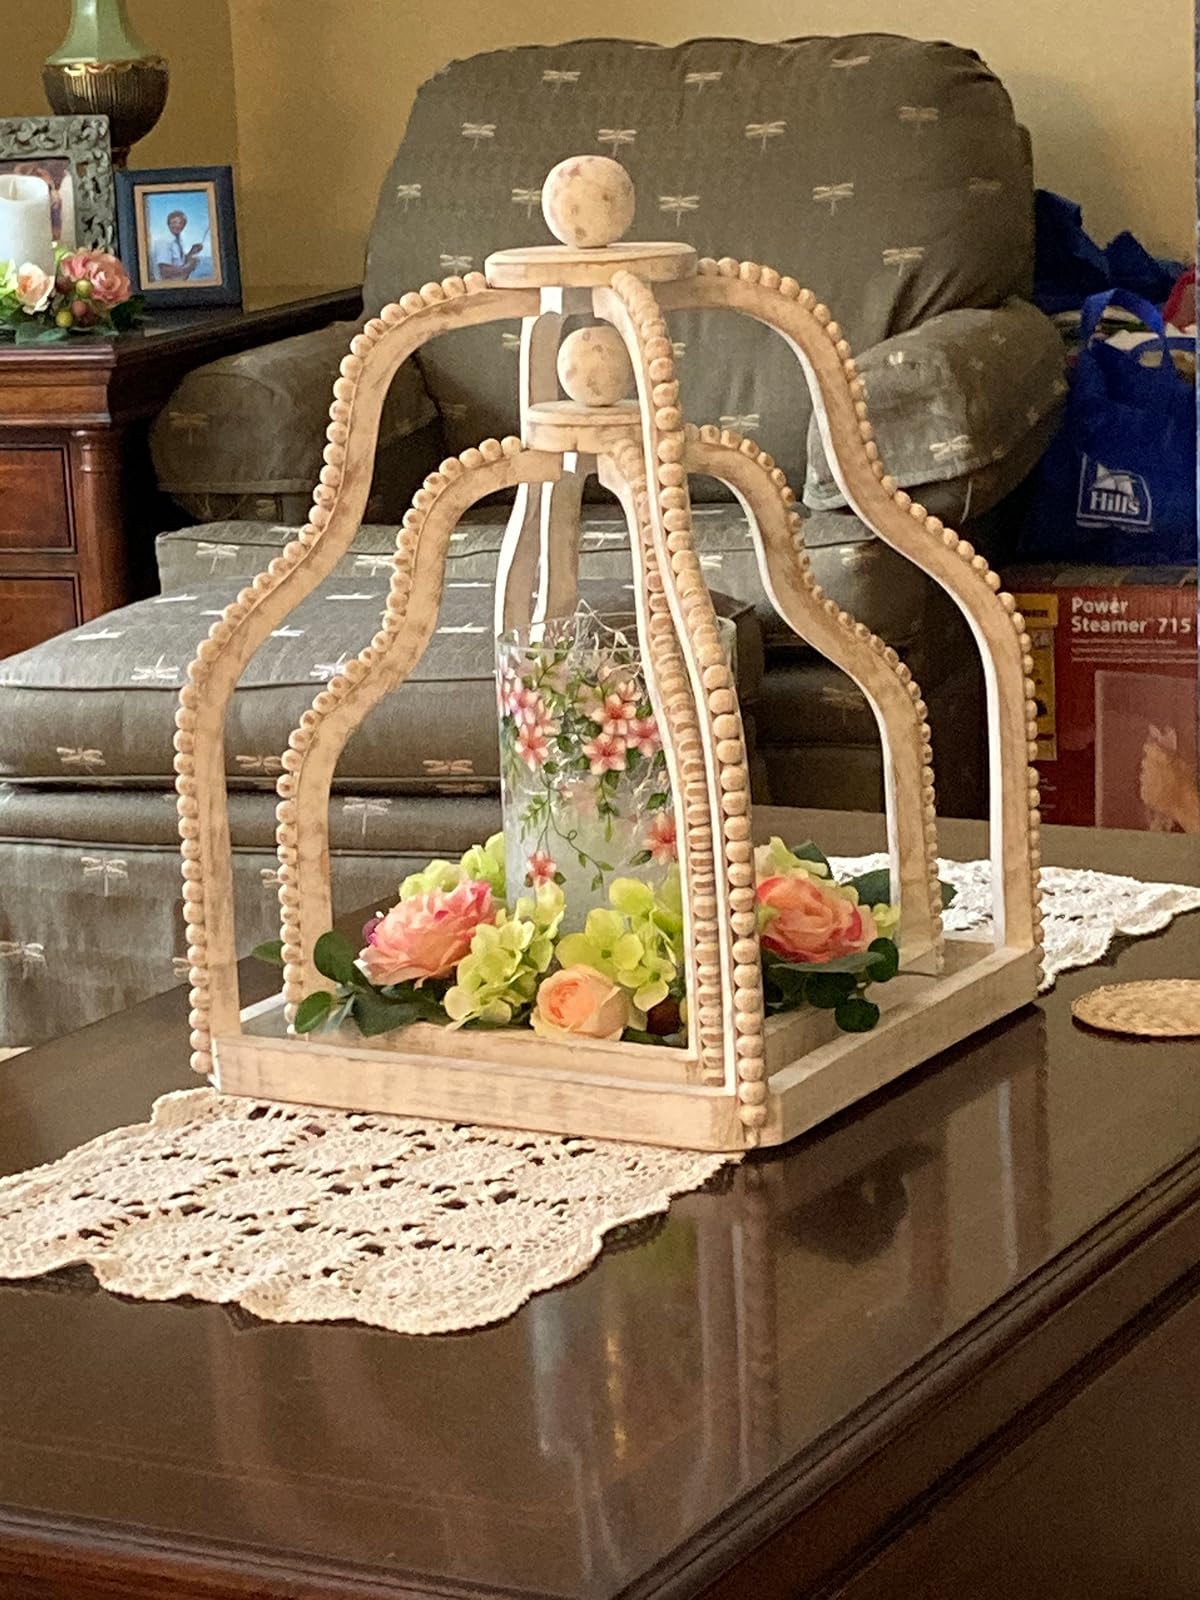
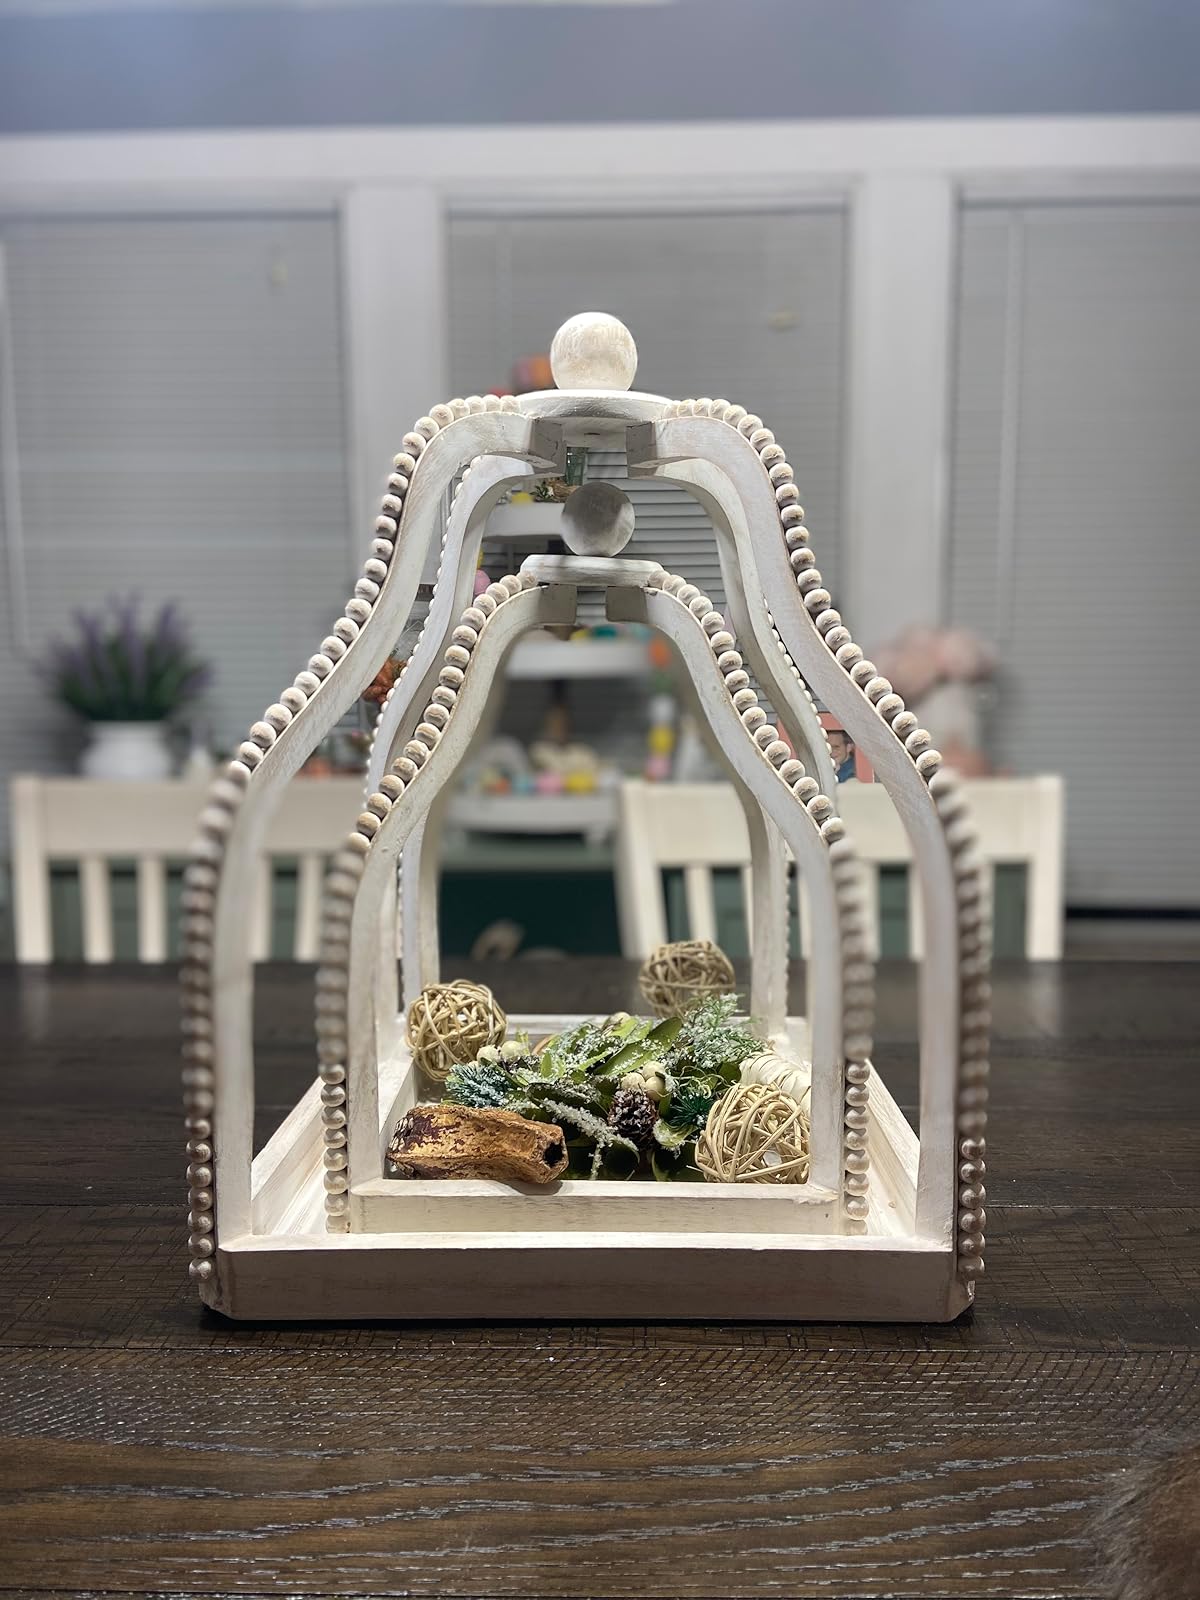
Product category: lantern
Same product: yes